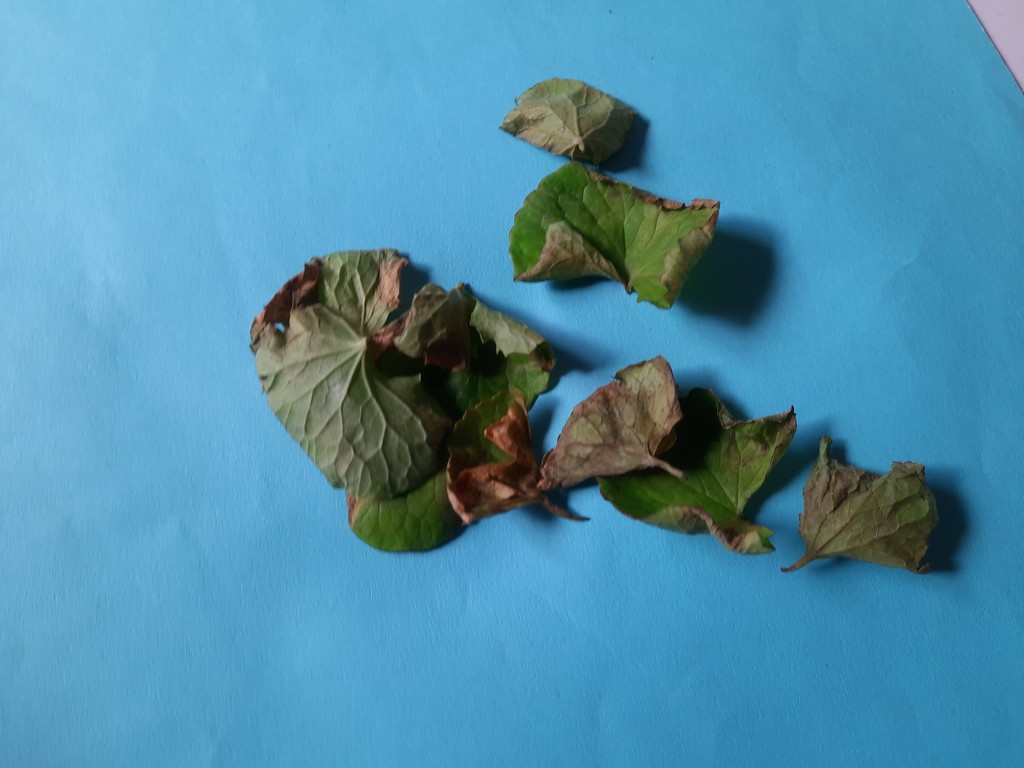
Label: Unhealthy